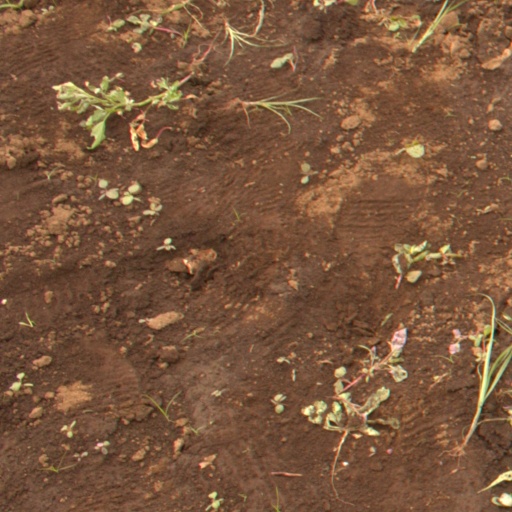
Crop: soybean